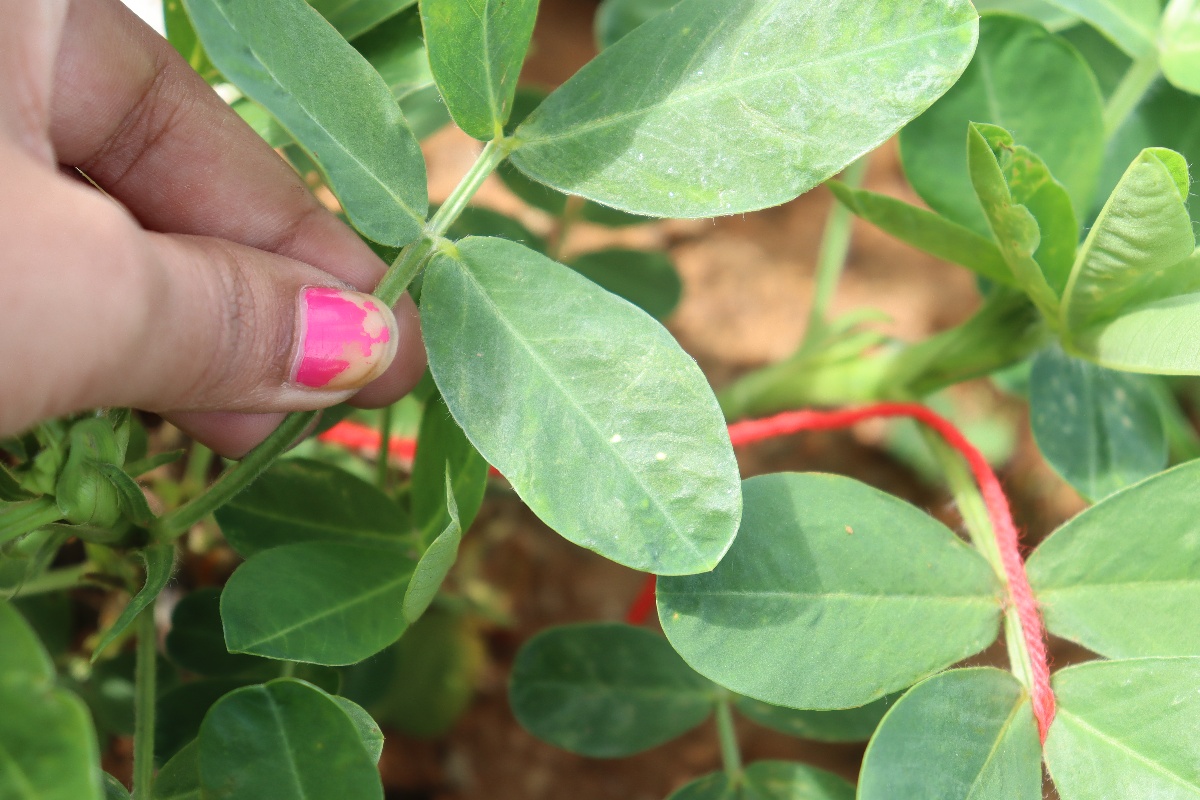
Label: healthy leaf